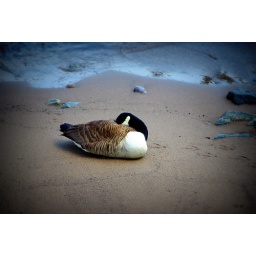
caught this duck napping near the river by Newport mall